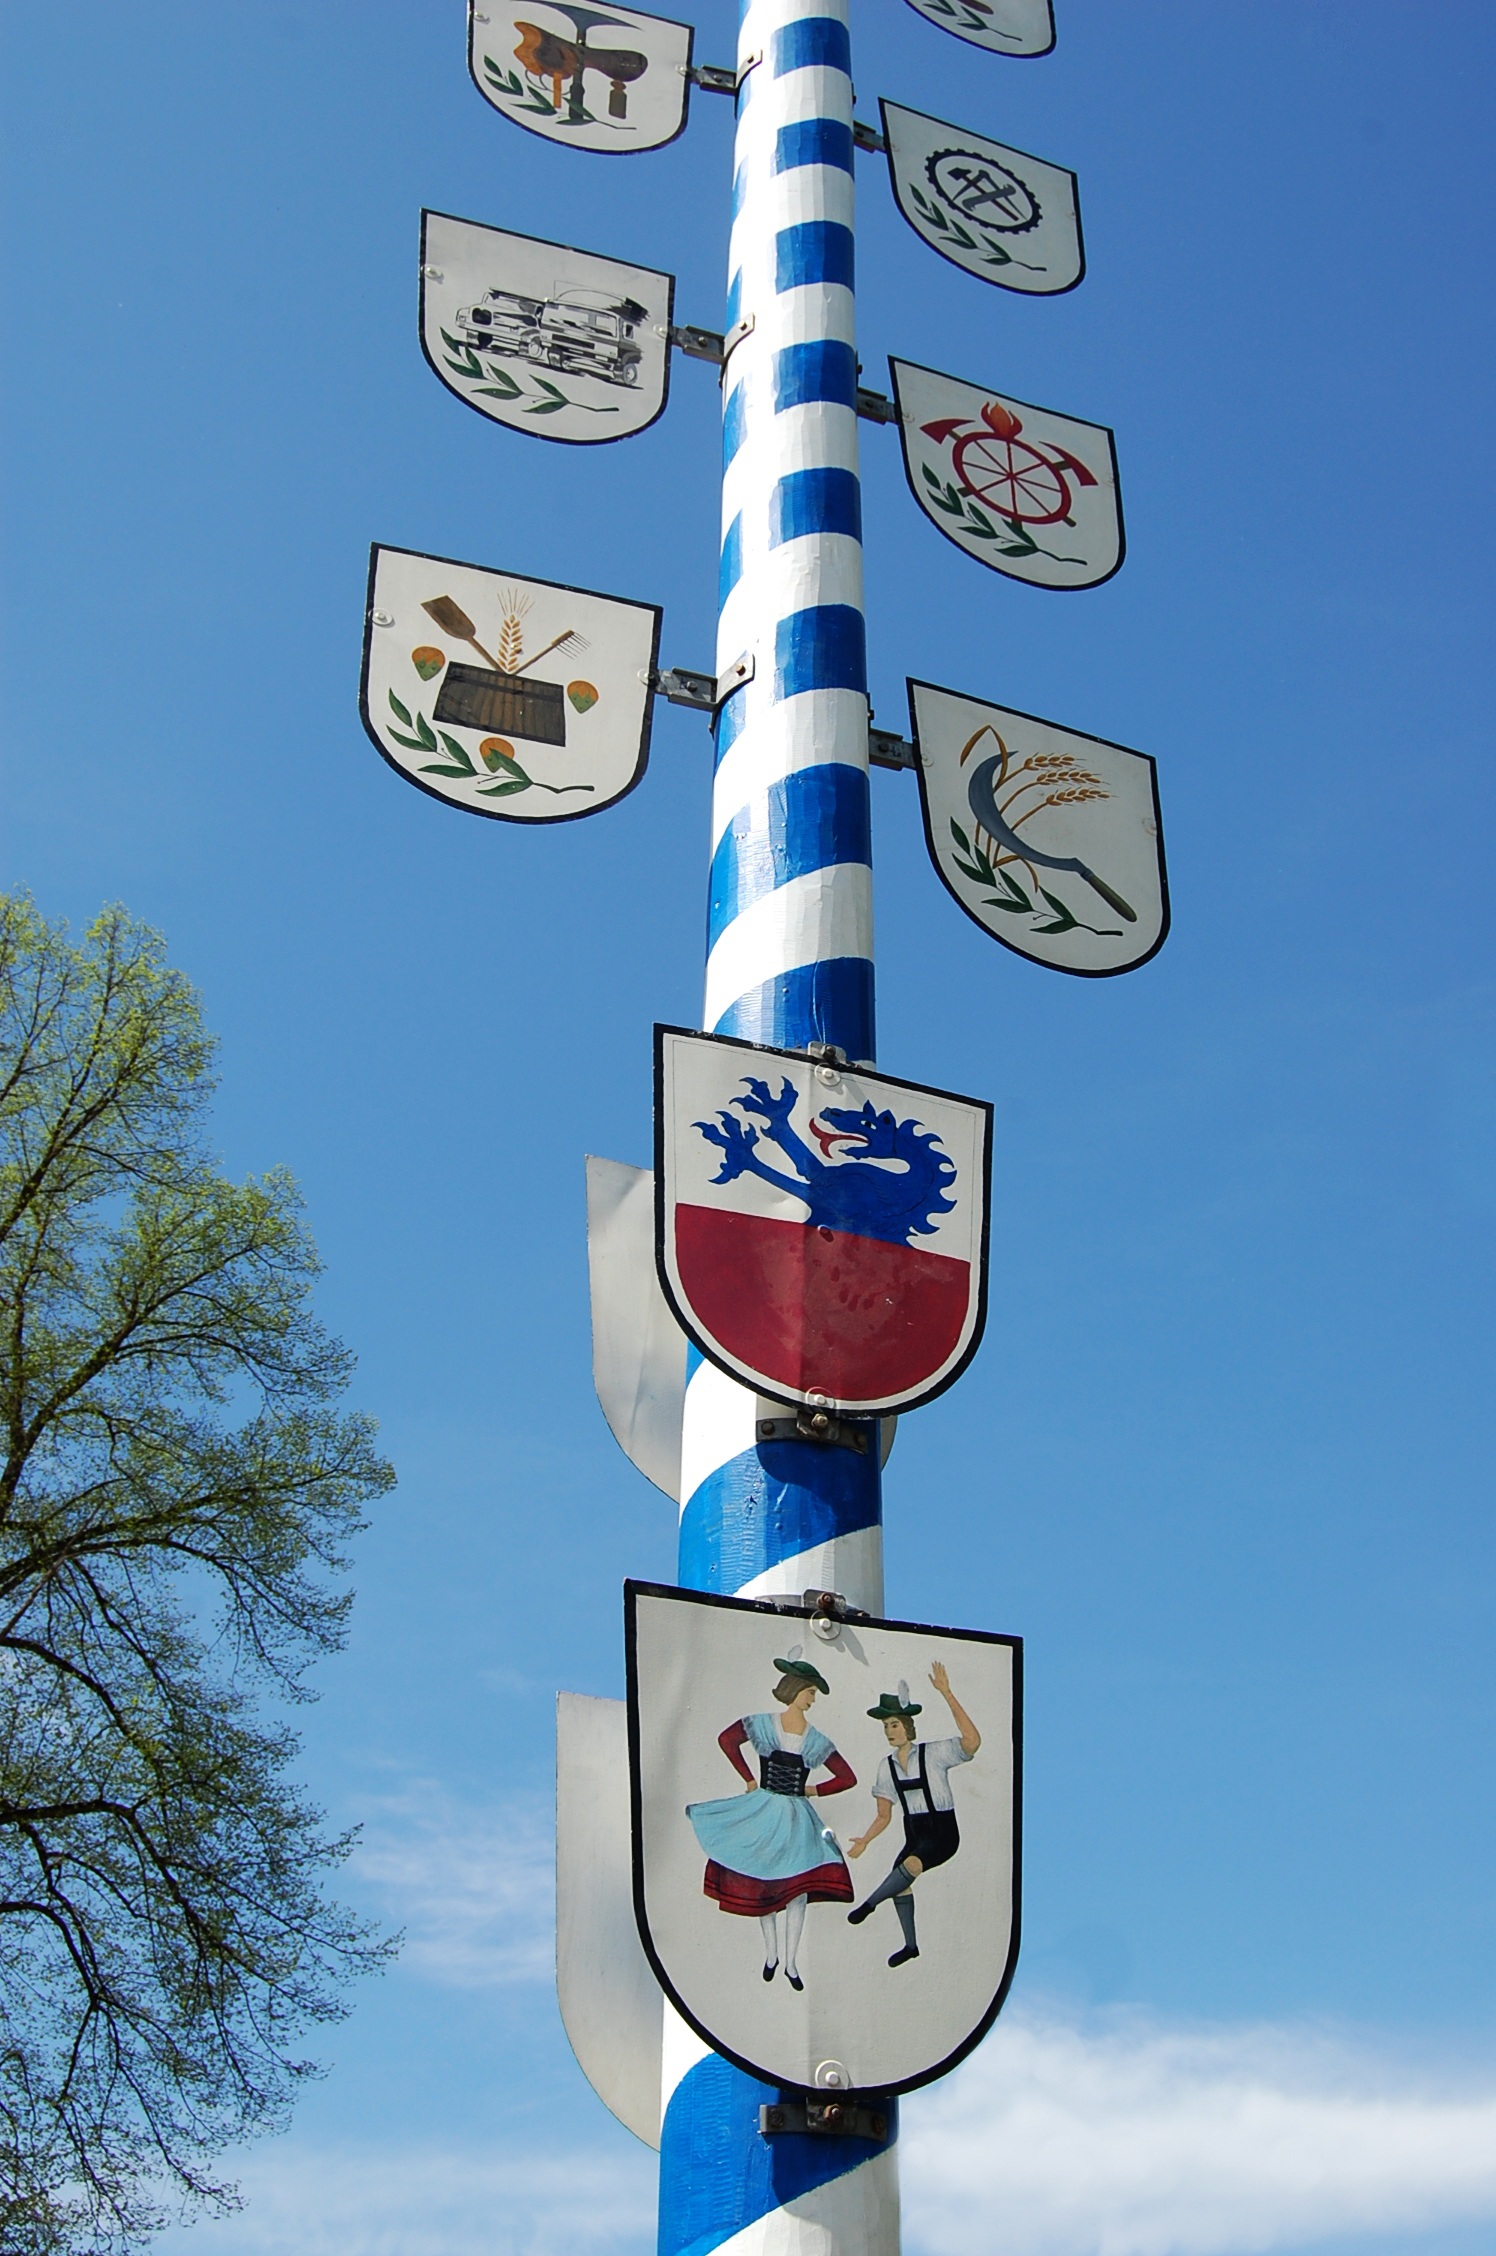
sign, blue, street light, signage, lighting, totem pole, sculpture, art, light fixture, bavaria, totem, customs, traffic sign, maypole, man made object